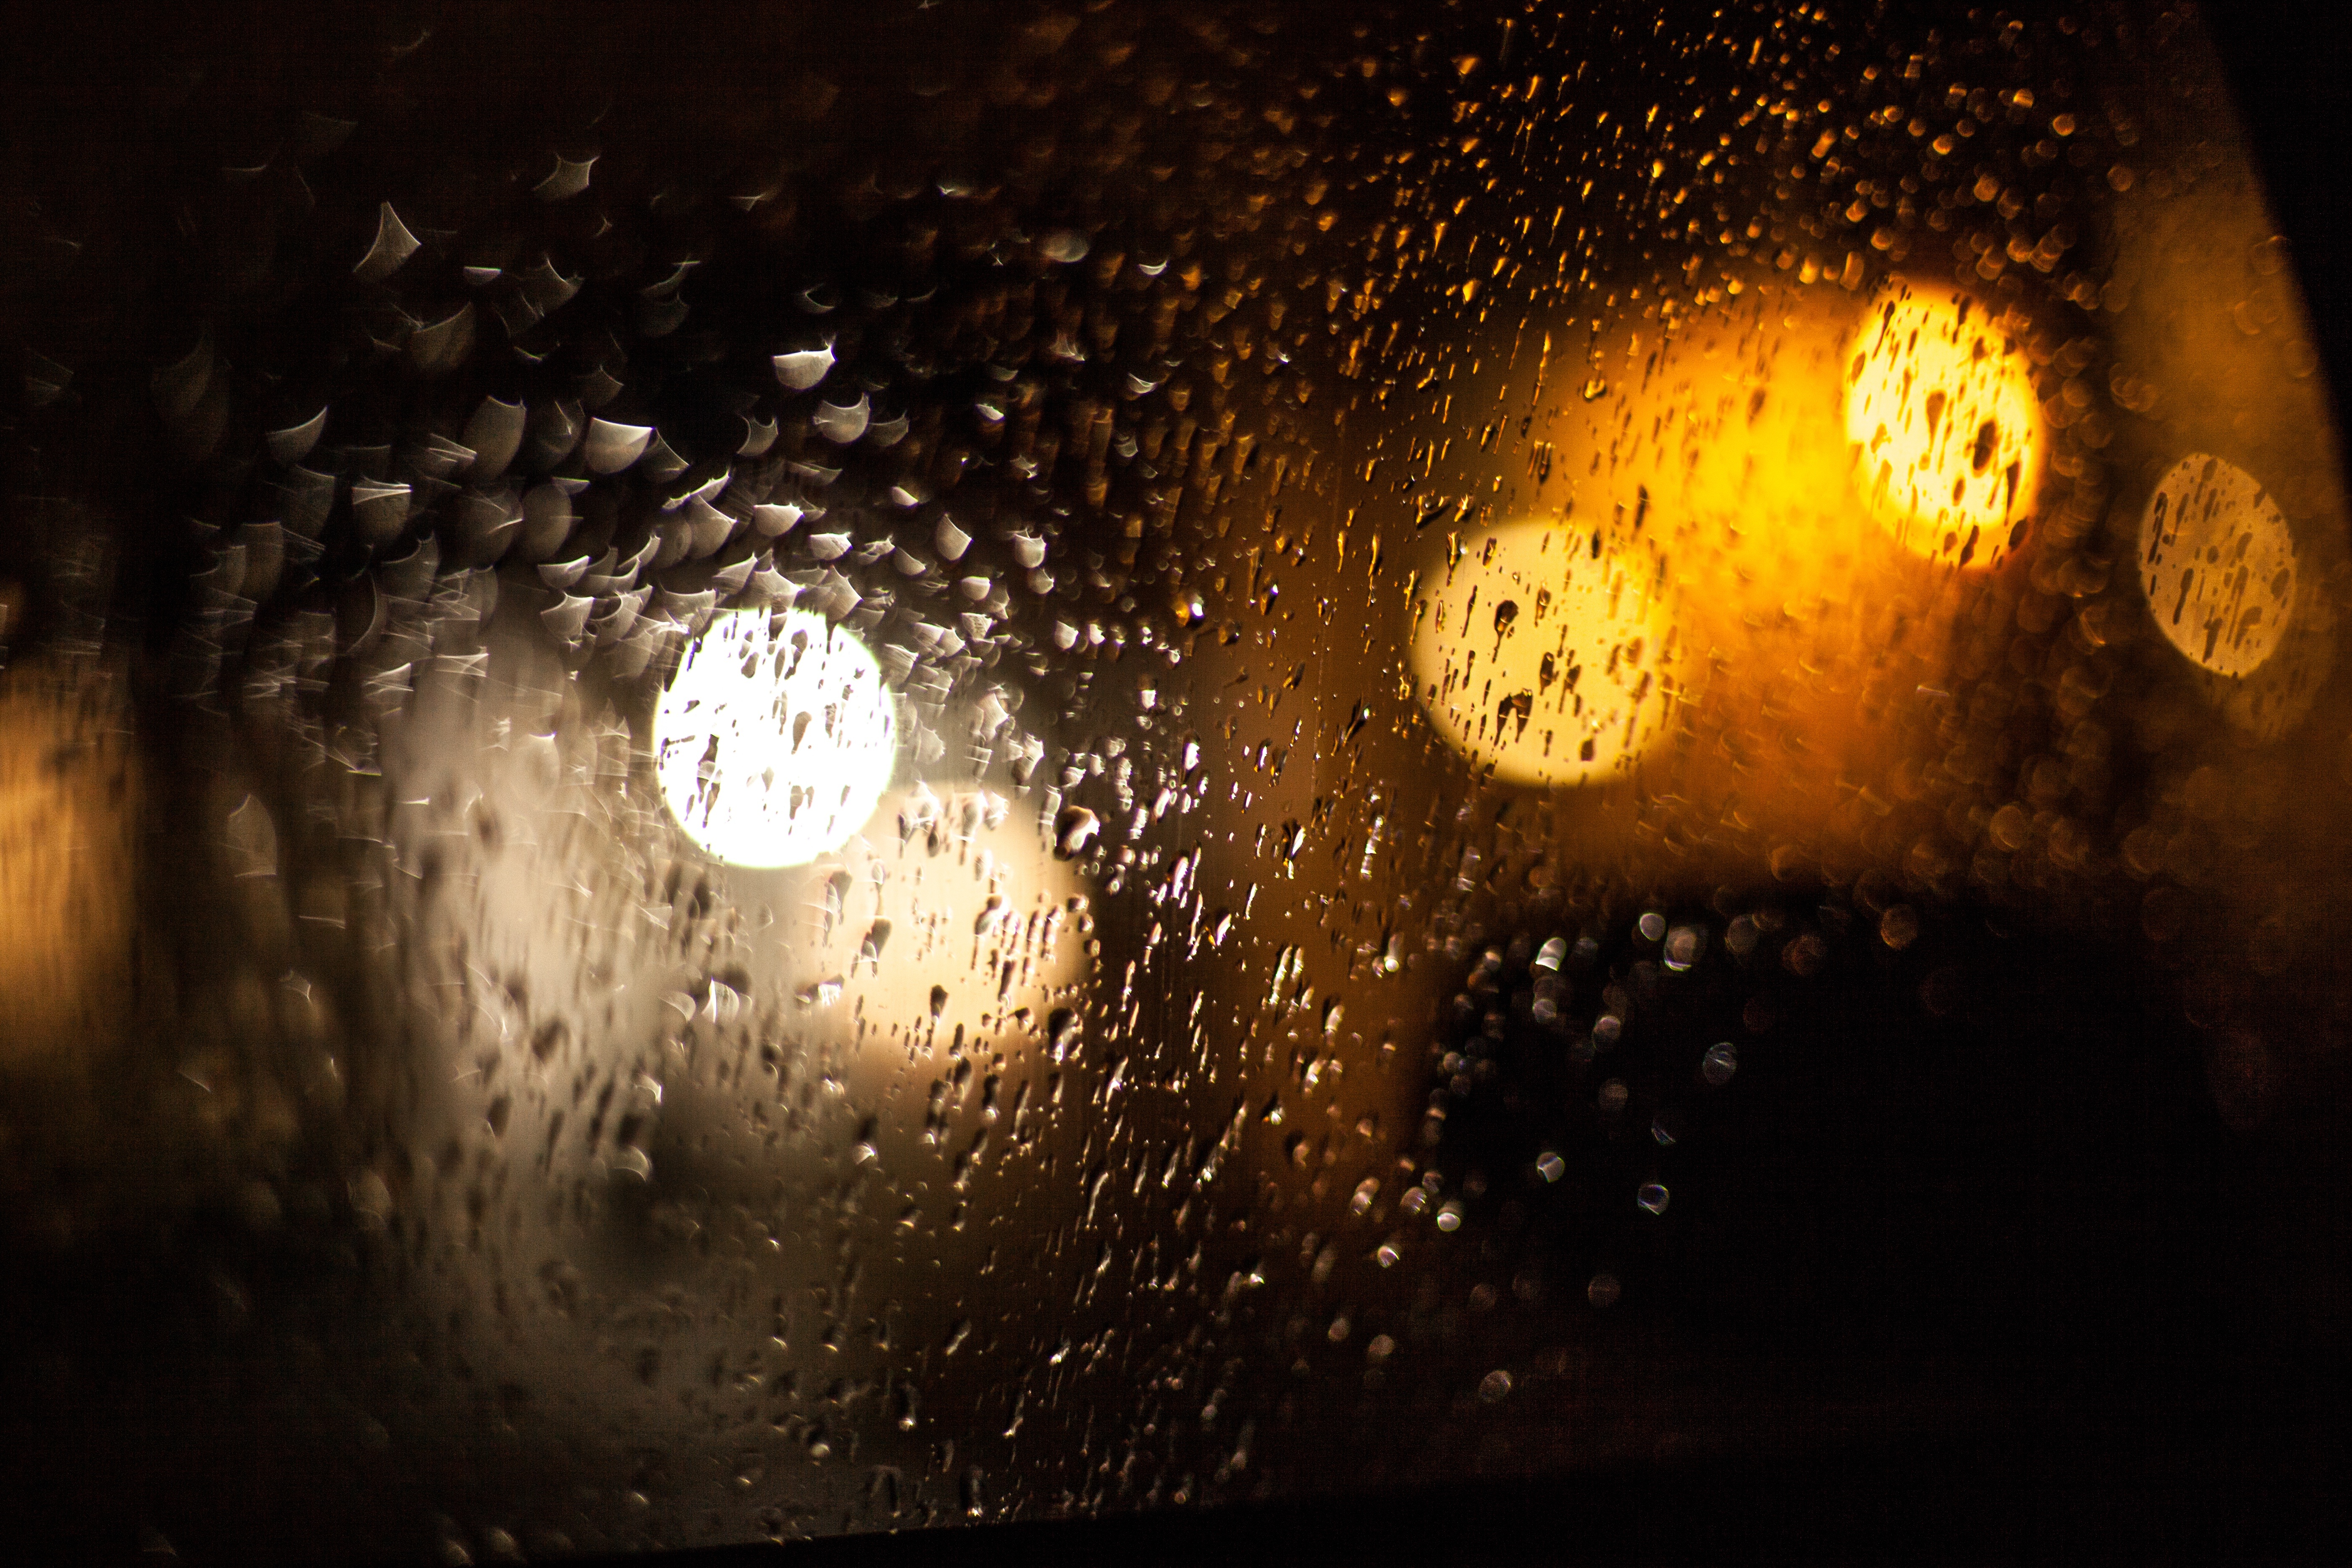
light, bokeh, night, sunlight, rain, glass, reflection, darkness, lighting, outer space, raindrops, drops, macro photography, computer wallpaper